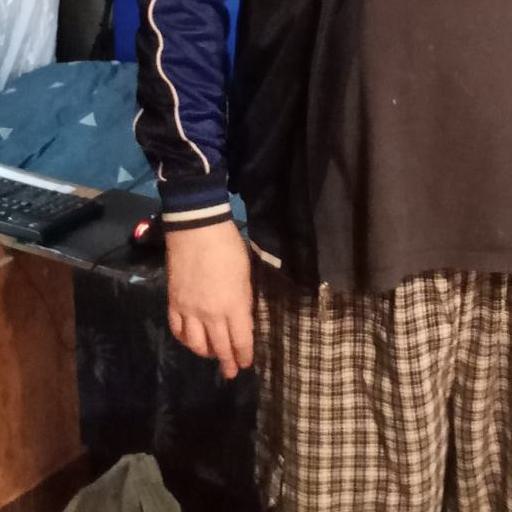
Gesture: no_gesture